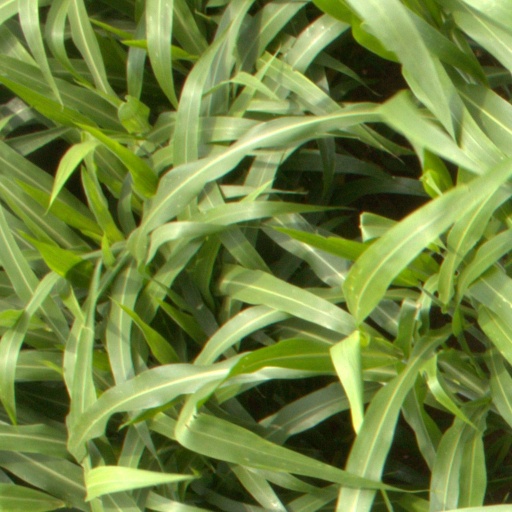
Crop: sorghum